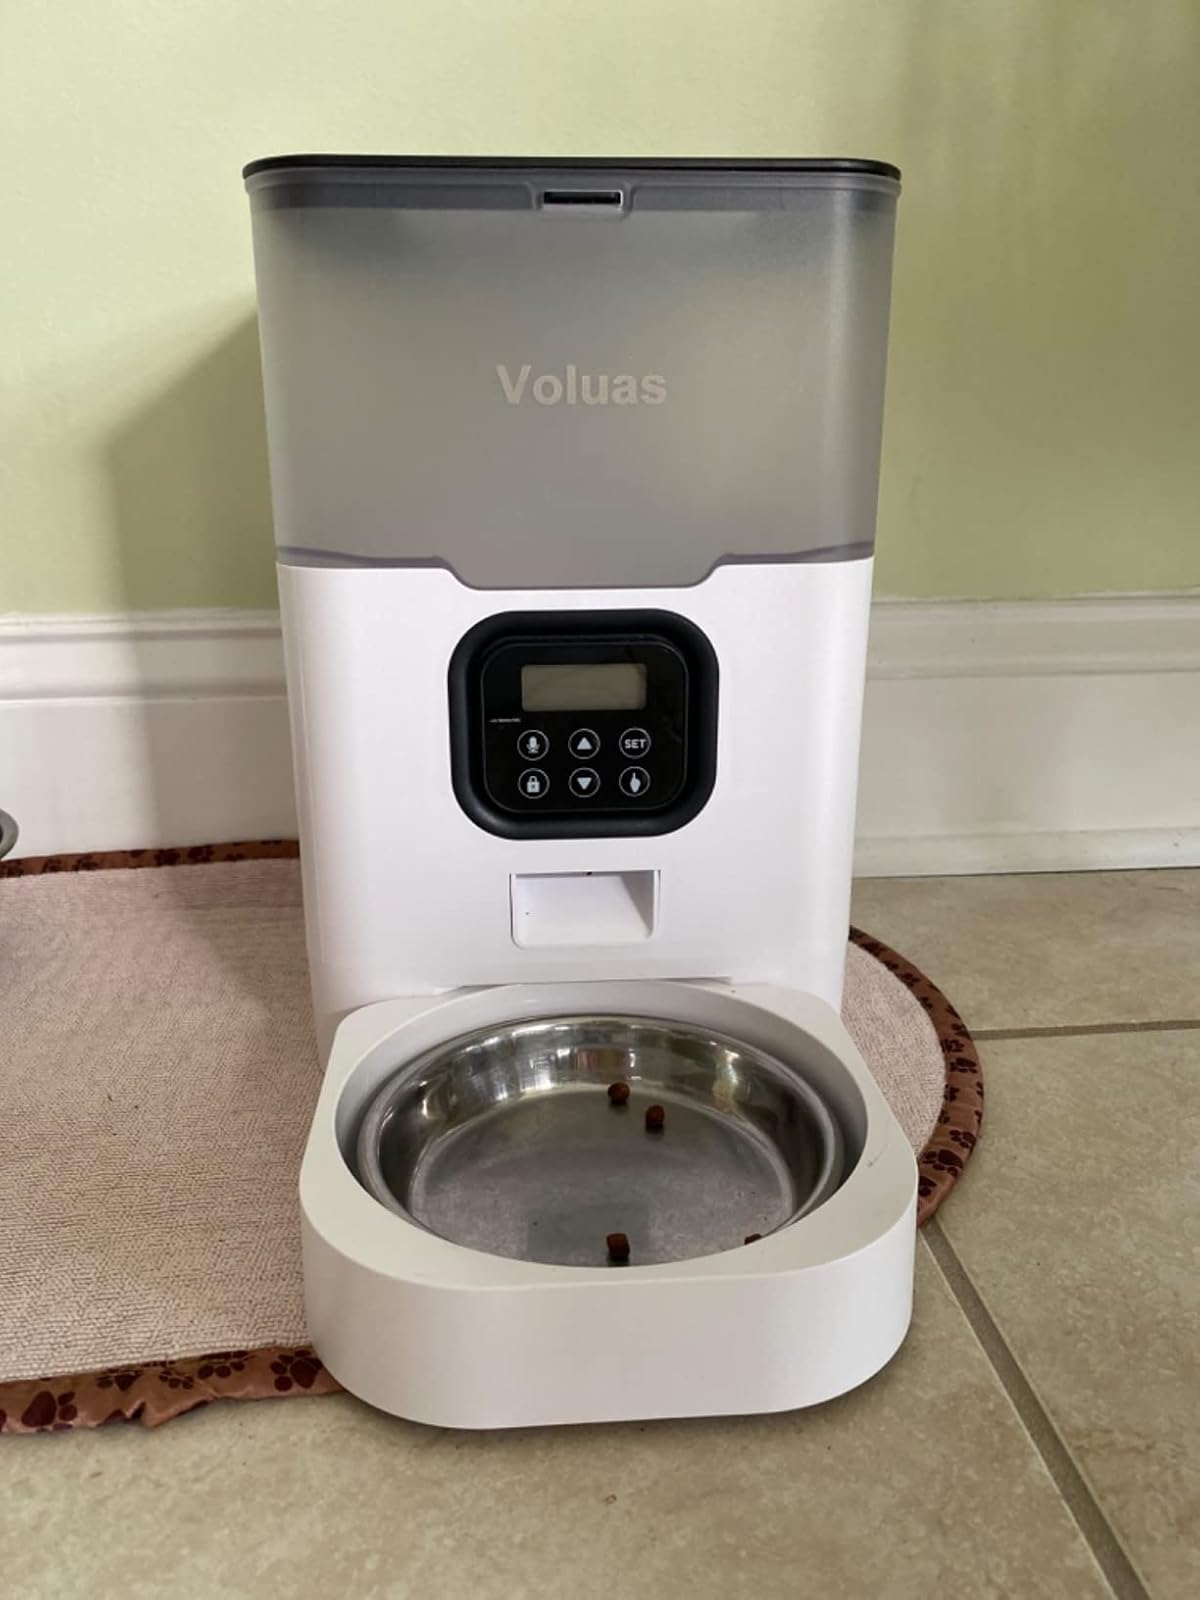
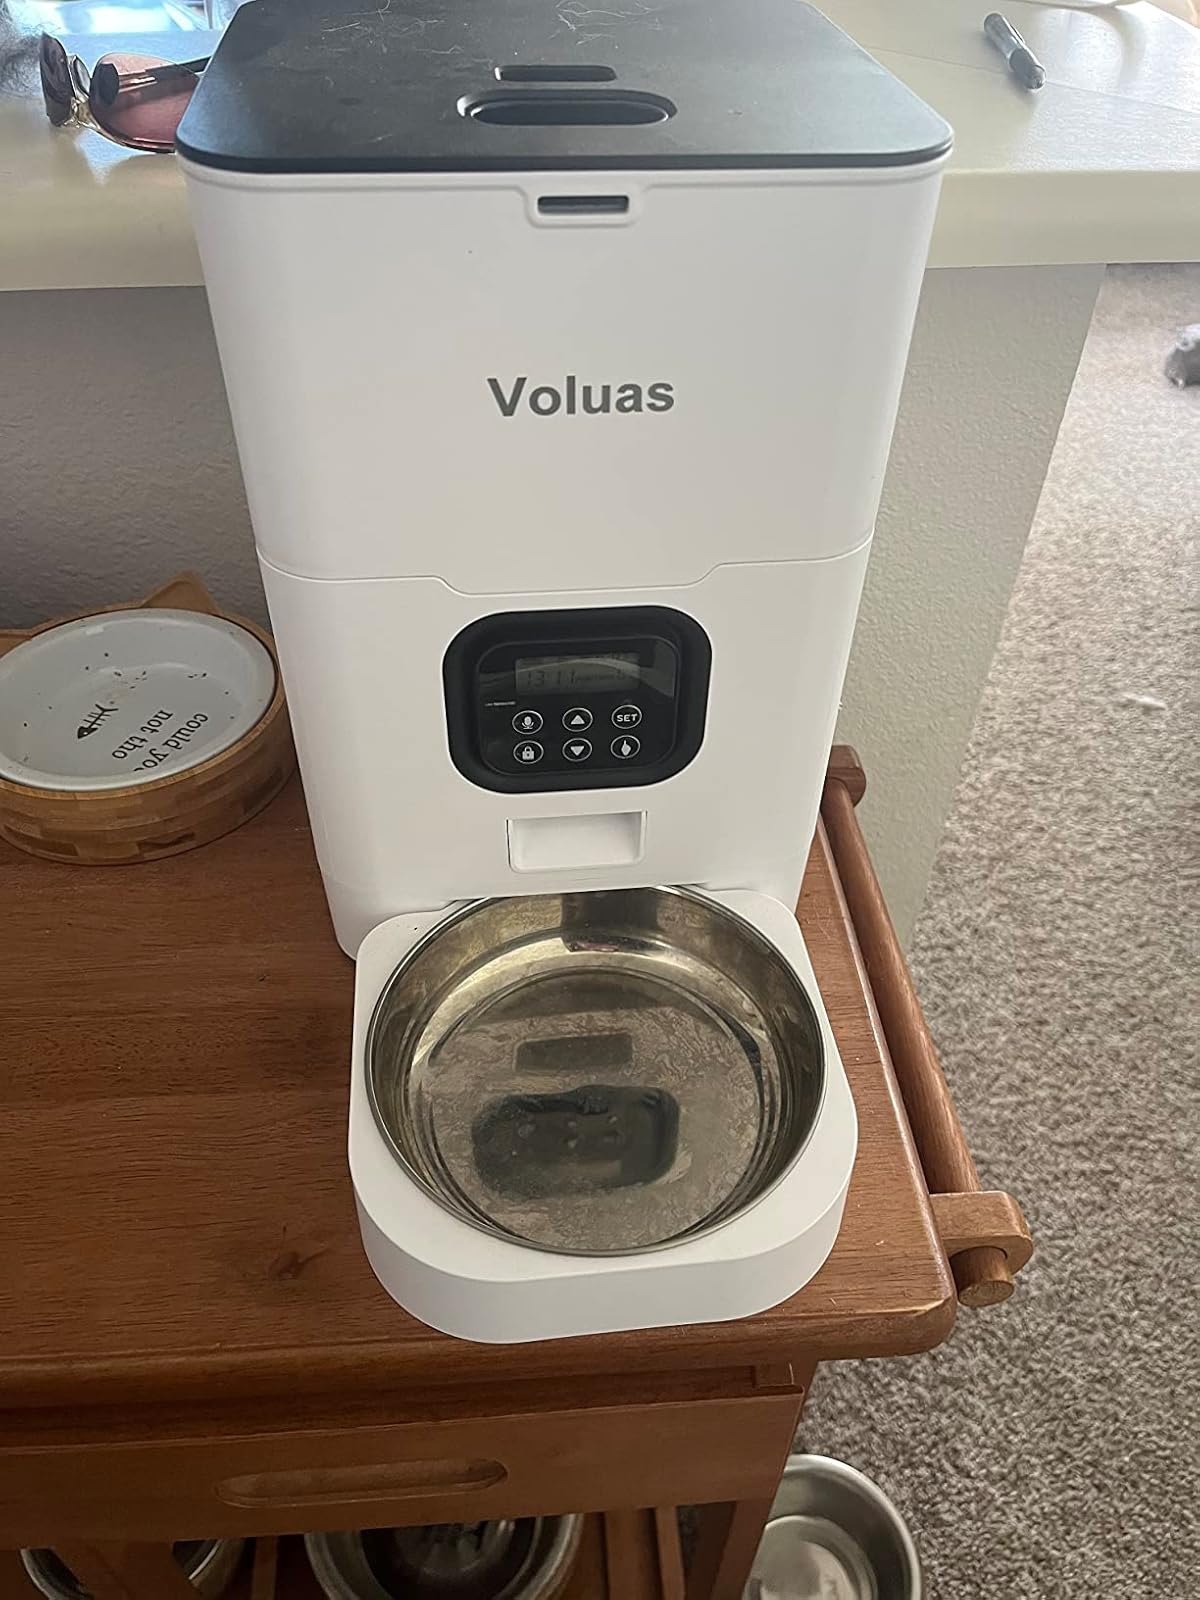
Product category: items_feeder
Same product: no